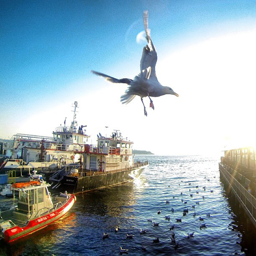
A bird flying beside large boats, with other birds setting on the surface of the water.
A bird flying over boats in dock on the sea.
Seagull flying through marina with many boats around .
A bird flying over the water and ships.
a white bird is flying over a body of water